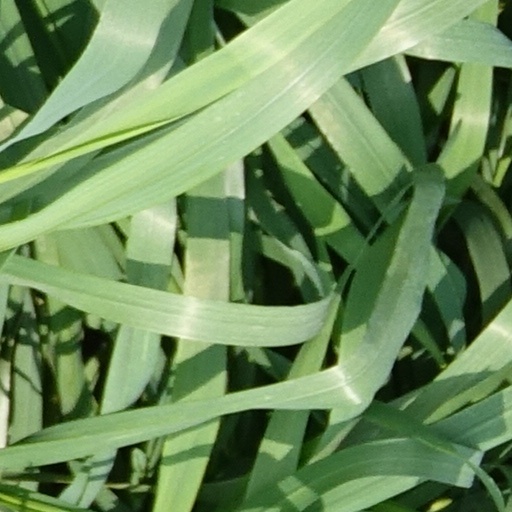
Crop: wheat